Cyclone Dina

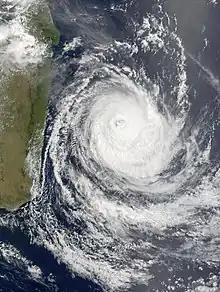
Cyclone Dina on January 23 near Réunion

Less than a day prior to Cyclone Dina's arrival in Mauritius, officials in the nation closed schools, government offices, businesses, and ports. A state of alert was issued for the entire country, meaning that those at greatest risk should seek shelter. All flights to and from the nation were canceled "until further notice." Across the island, 259 people sought refuge in shelters. According to NASA, there was potential for a storm surge as the cyclone moved over the region.